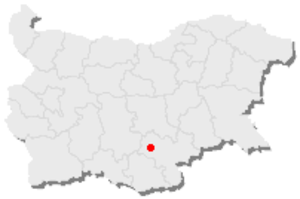
Carte de la Bulgarie, le point rouge indique Khaskovo.